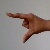
The image shows a hand gesture representing the letter 'Z' in Indian Sign Language.